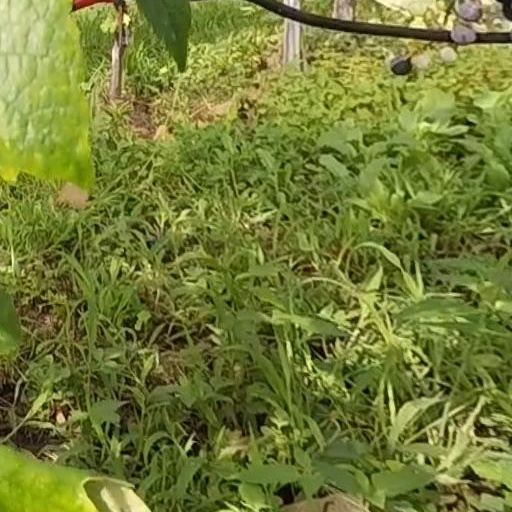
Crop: grape